Albany Woollen Mills

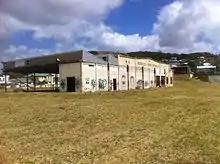
Albany Woollen Mills building, 2017

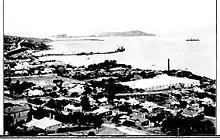
View over white roofed mill and smokestack in 1933

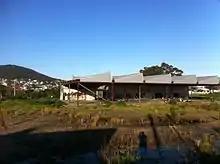
Interior of remaining Woollen Mill building in 2015

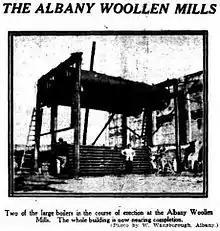
Boilers being erected in 1924

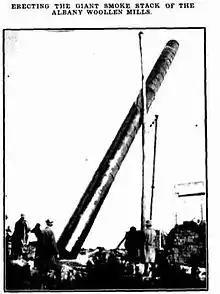
Erecting the smokestack in July 1924

Albany Woollen Mills, also known as the Western Australian Worsted and Woollen Mills Ltd., was a woollen mill located in Albany, Western Australia.